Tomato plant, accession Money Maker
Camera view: tilt-top (135 deg); turntable rotation: 210 degrees
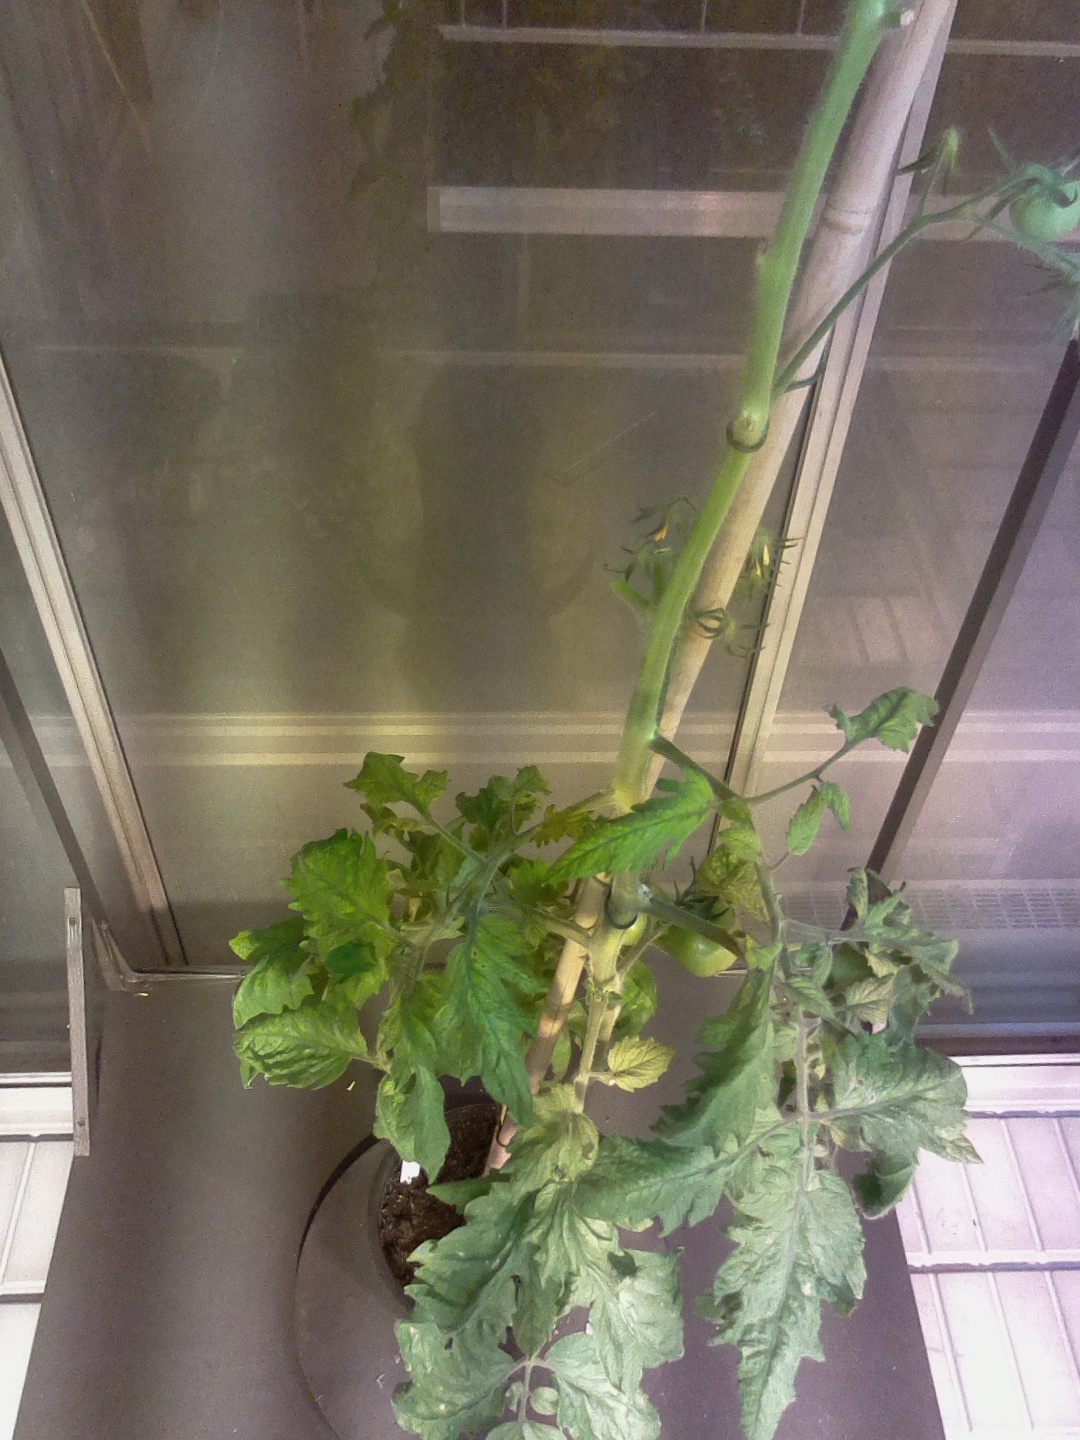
BBCH growth stage 77: 70%-80% of final fruit size